Loris Baz

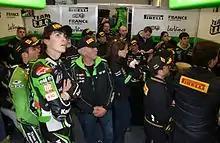
Baz (front left) in 2013

Loris Baz (born 1 February 1993) is a French motorcycle racer. He is competing for the War Horse Ducati team in the 2024 Steel Commander MotoAmerica Superbike Championship.